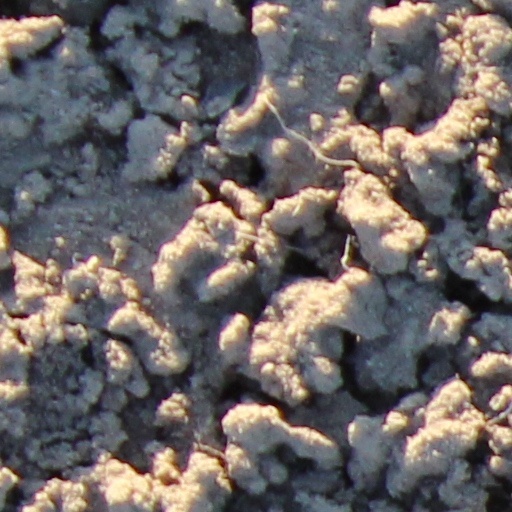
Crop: wheat